Lotus Glen Correctional Centre

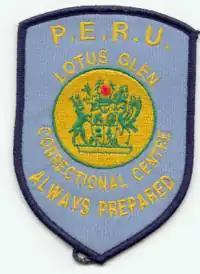

The purchase of the Lotus Glen pastoral station near Mareeba in north Queensland as a prison site became a subject of political controversy in the mid 1980s. In Queensland Parliamentary debates from 1986-1987, opposition members alleged improper political influence in the selection and purchase of the site. Specifically, claims were made that the land was purchased through a National Party member despite more suitable locations reportedly being available closer to Cairns.